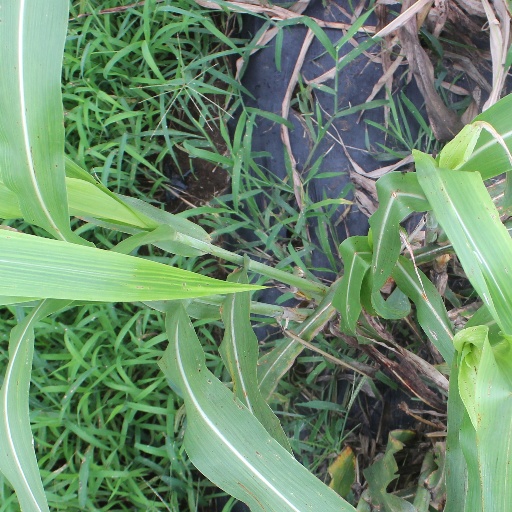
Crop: sorghum